Paróquia Nossa Senhora do Bom Conselho

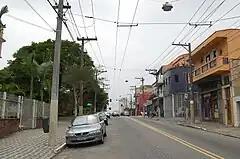
Rua da Mooca in front of the church

Today about 1,500 people attend weekend Mass, and about 200 parishioners undertake community service.